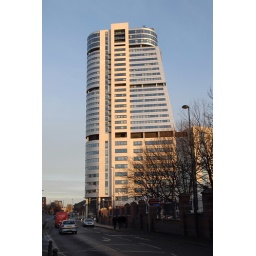
standing at 110 metres high it's the tallest building in Leeds and is known locally as &amp;quot;The Dalek&amp;quot;, 19/01/2011